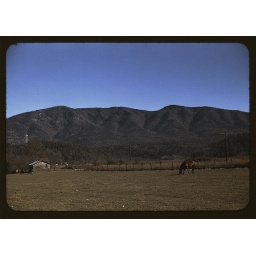
Horse in the pasture of a mountain farm along the Skyline Drive in Virginia (LOC)